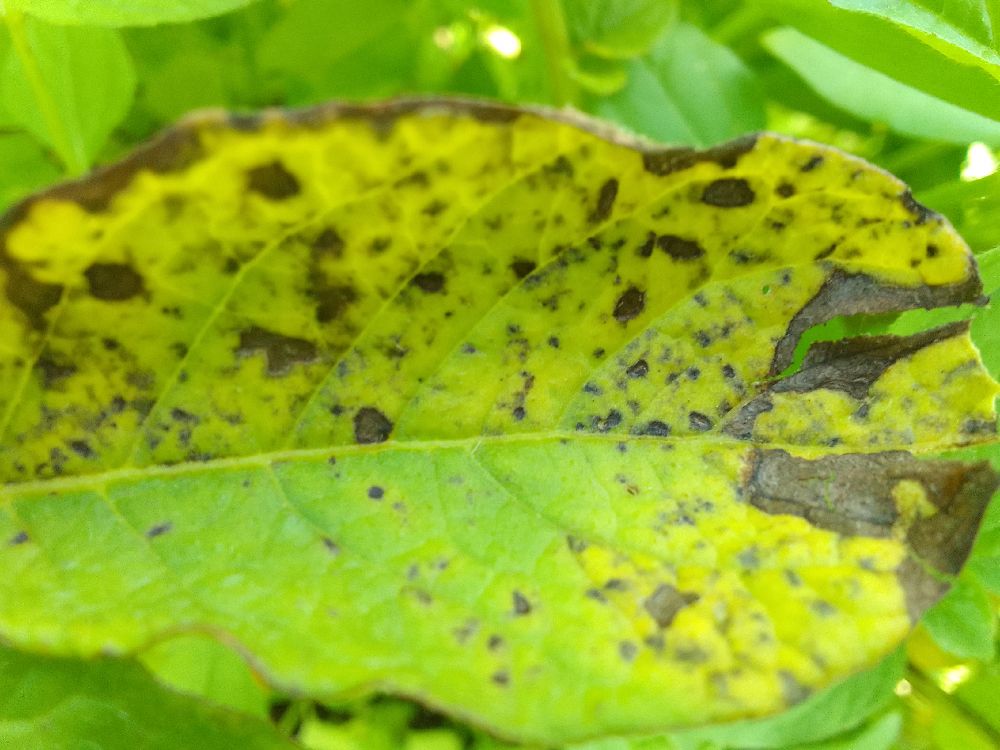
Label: Early blight